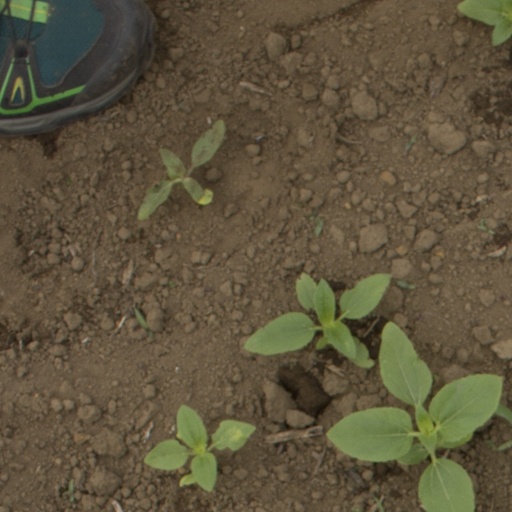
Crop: Jerusalem artichoke